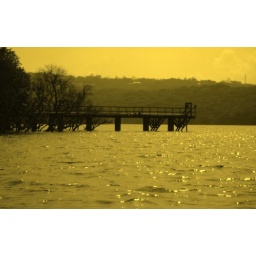
A shot from the boat in the lake. It was just the state of trance water can put you into.